Vater unser im Himmelreich

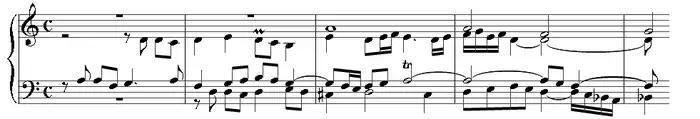
Pachelbel's "Vater unser im Himmelreich"

Dieterich Buxtehude set the hymn twice as a chorale prelude. The freely composed chorale prelude BuxWV 207 has three separate verses: the first two for manuals alone have one or two quasi-improvisatory voices accompanying a plain cantus firmus; the third verse is a four-part setting for two manuals and pedal with a highly ornamented cantus firmus in the soprano voice. The cantus firmus is also elaborately developed in Buxtehude's ornamental choral prelude BuxWV 219 for two manuals and pedal.